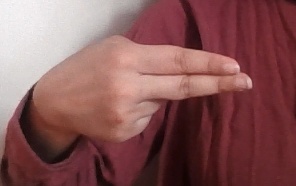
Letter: ain